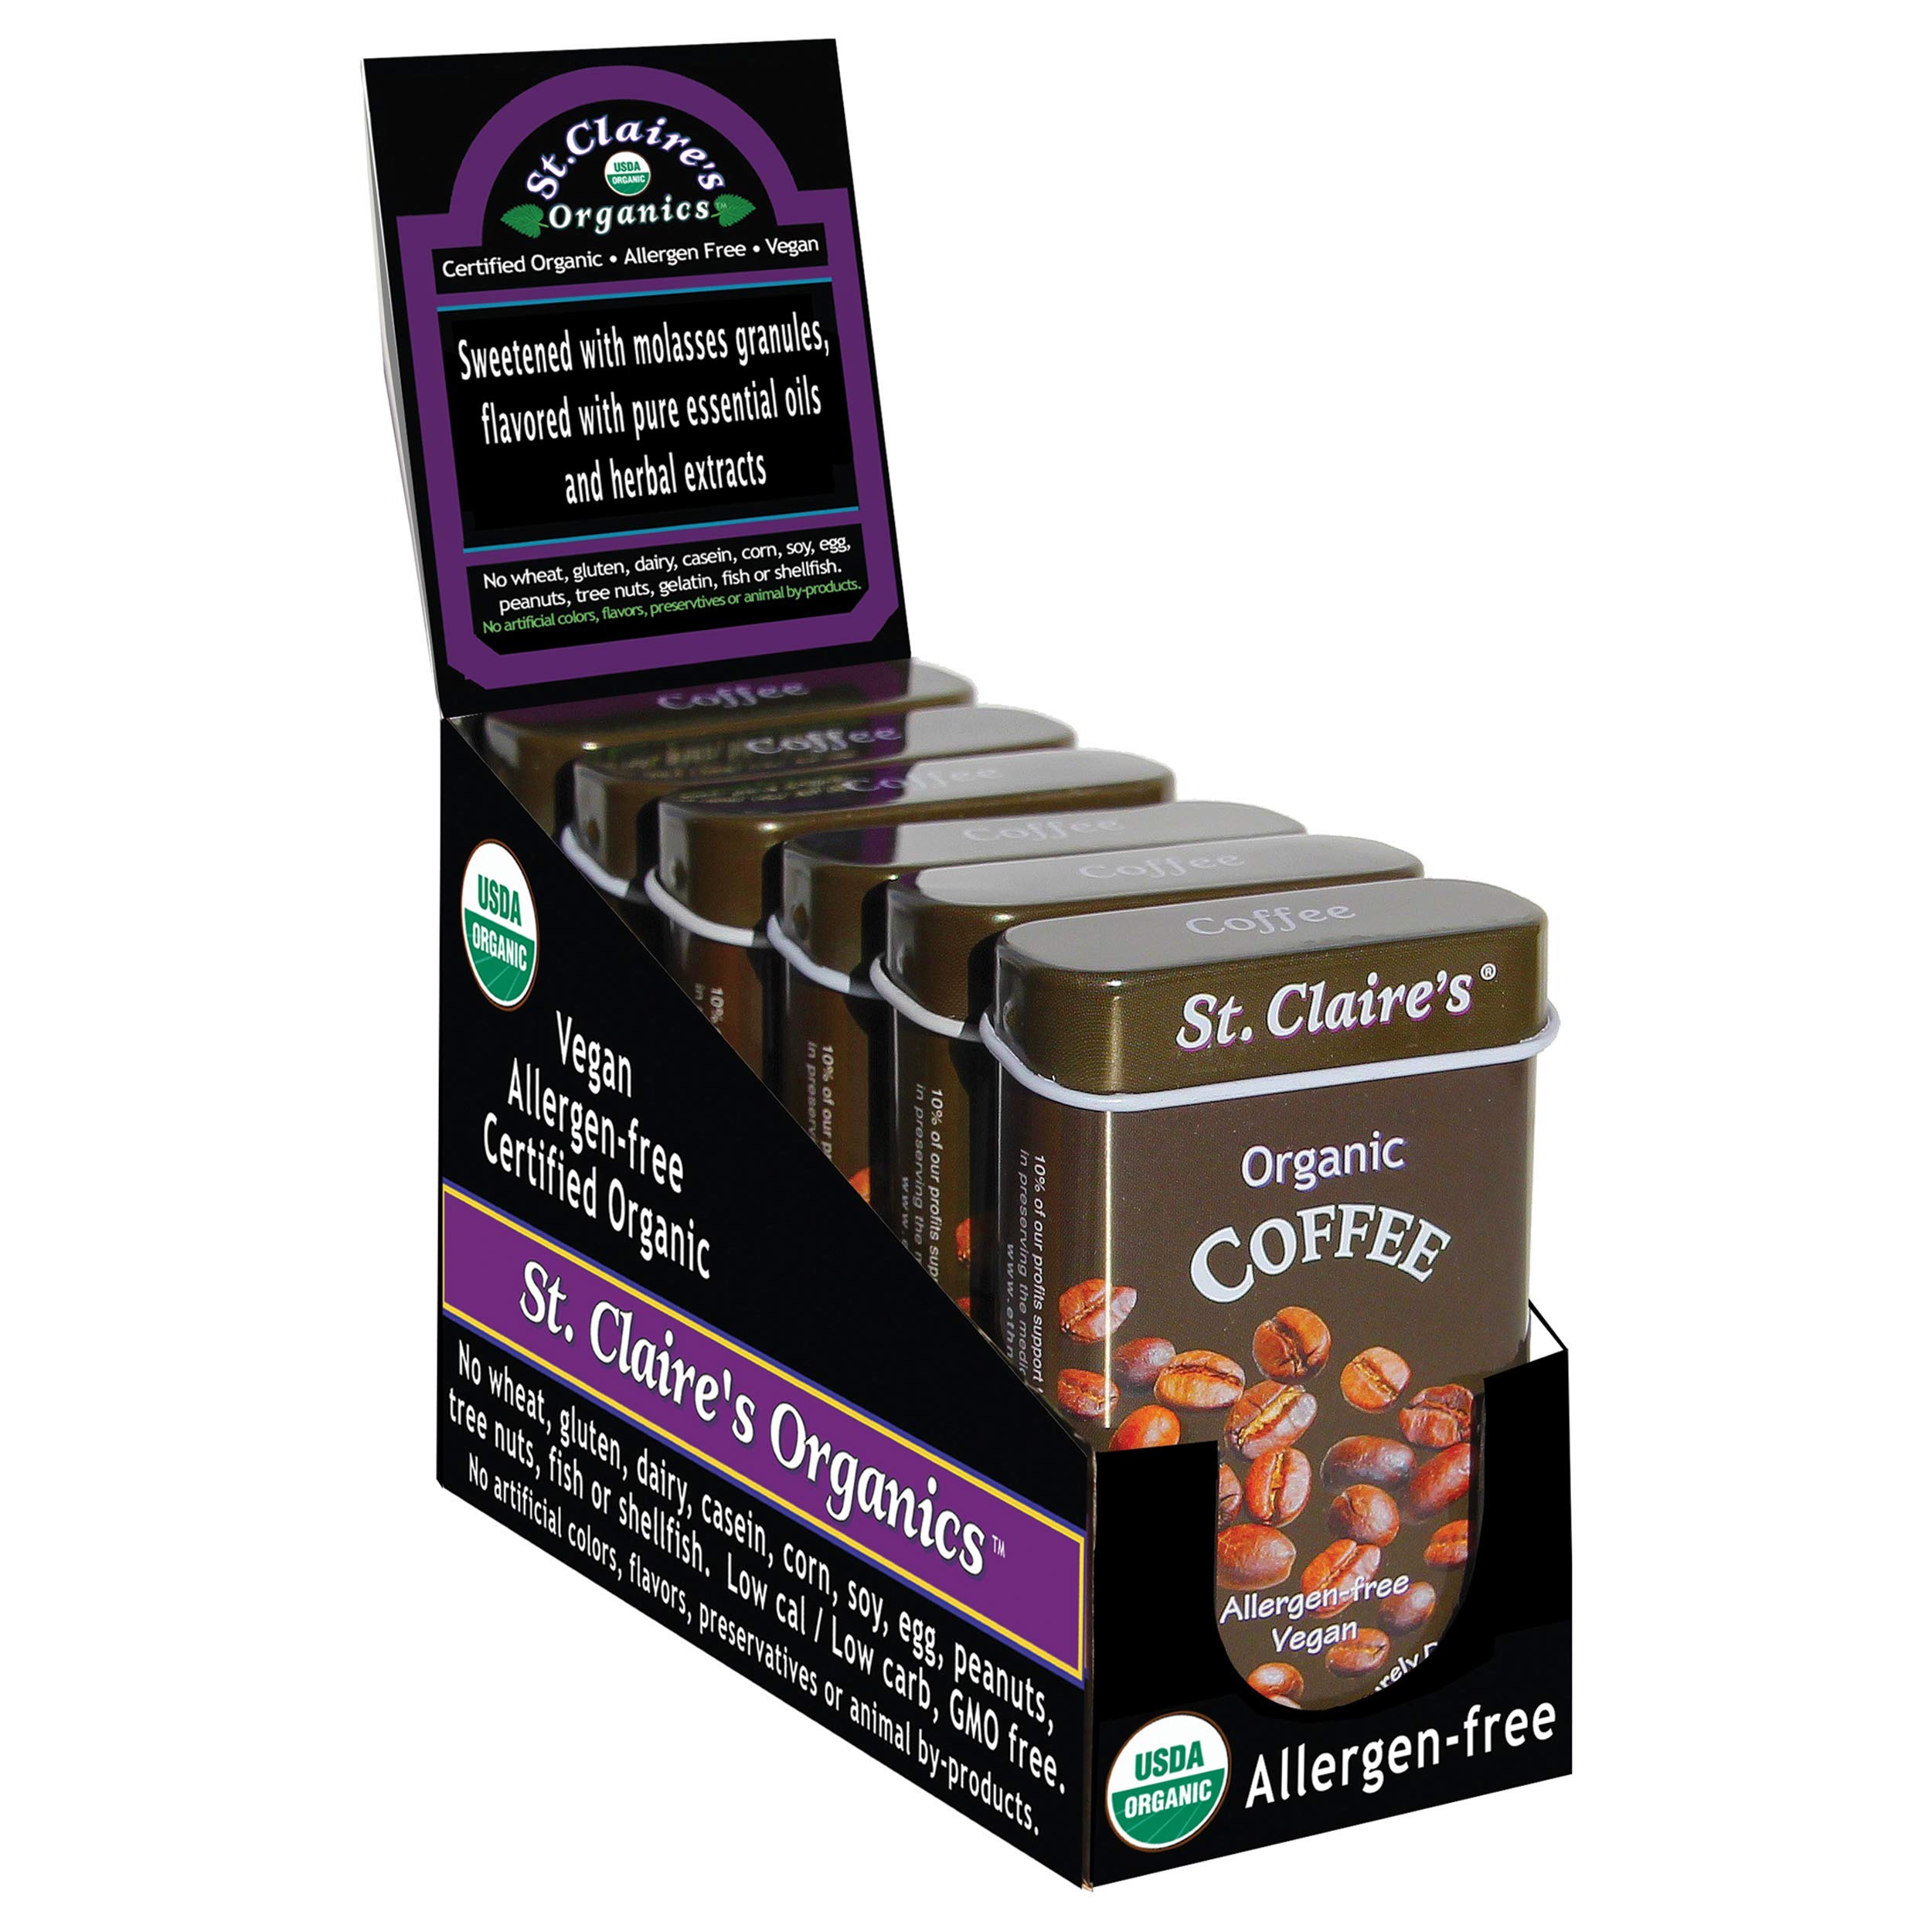
Item Name: St. Claire's Organic Herbal Pastilles, (Coffee, 1.5 Ounce Tin, Pack of 6) | Gluten-Free, Vegan, GMO-Free, Plant-based, Allergen-Free | Made in our Allergen-Free facility
Bullet Point 1: CERTIFIED ORGANIC, GMO-free, Vegan, Fat-free, Low calorie and Low-glycemic
Bullet Point 2: ALLERGEN-FREE: No gluten, dairy, casein, corn, soy, egg, nuts or tree nuts, fish, shellfish or animal by-products
Bullet Point 3: NATURALLY DELICIOUS: Sweetened with low-glycemic organic molasses granules and flavored with pure essential oils
Bullet Point 4: LOW CALORIE: At only 3 calories per 1 piece serving, you can enjoy our delicious herbal pastilles guilt-free to your heart's content
Bullet Point 5: REFILLABLE: Save money with bulk bag refills, available in all flavors
Product Description: St. Claire's Organic Coffee Pastilles provide a nice energy boost with a delicious coffee nib taste without the white sugar and artificial flavors. Packaged in an attractive collectible tin with an inspirational quote printed on the side and offered here as a 6 pack of 1.5 Ounce tins.
Value: 1.0
Unit: Count

Price: 24.77